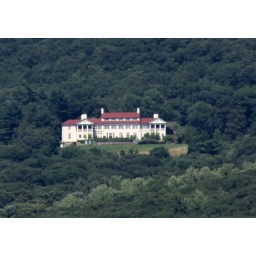
This hosue seems to be the only house built into a side of a hill surronded by trees.